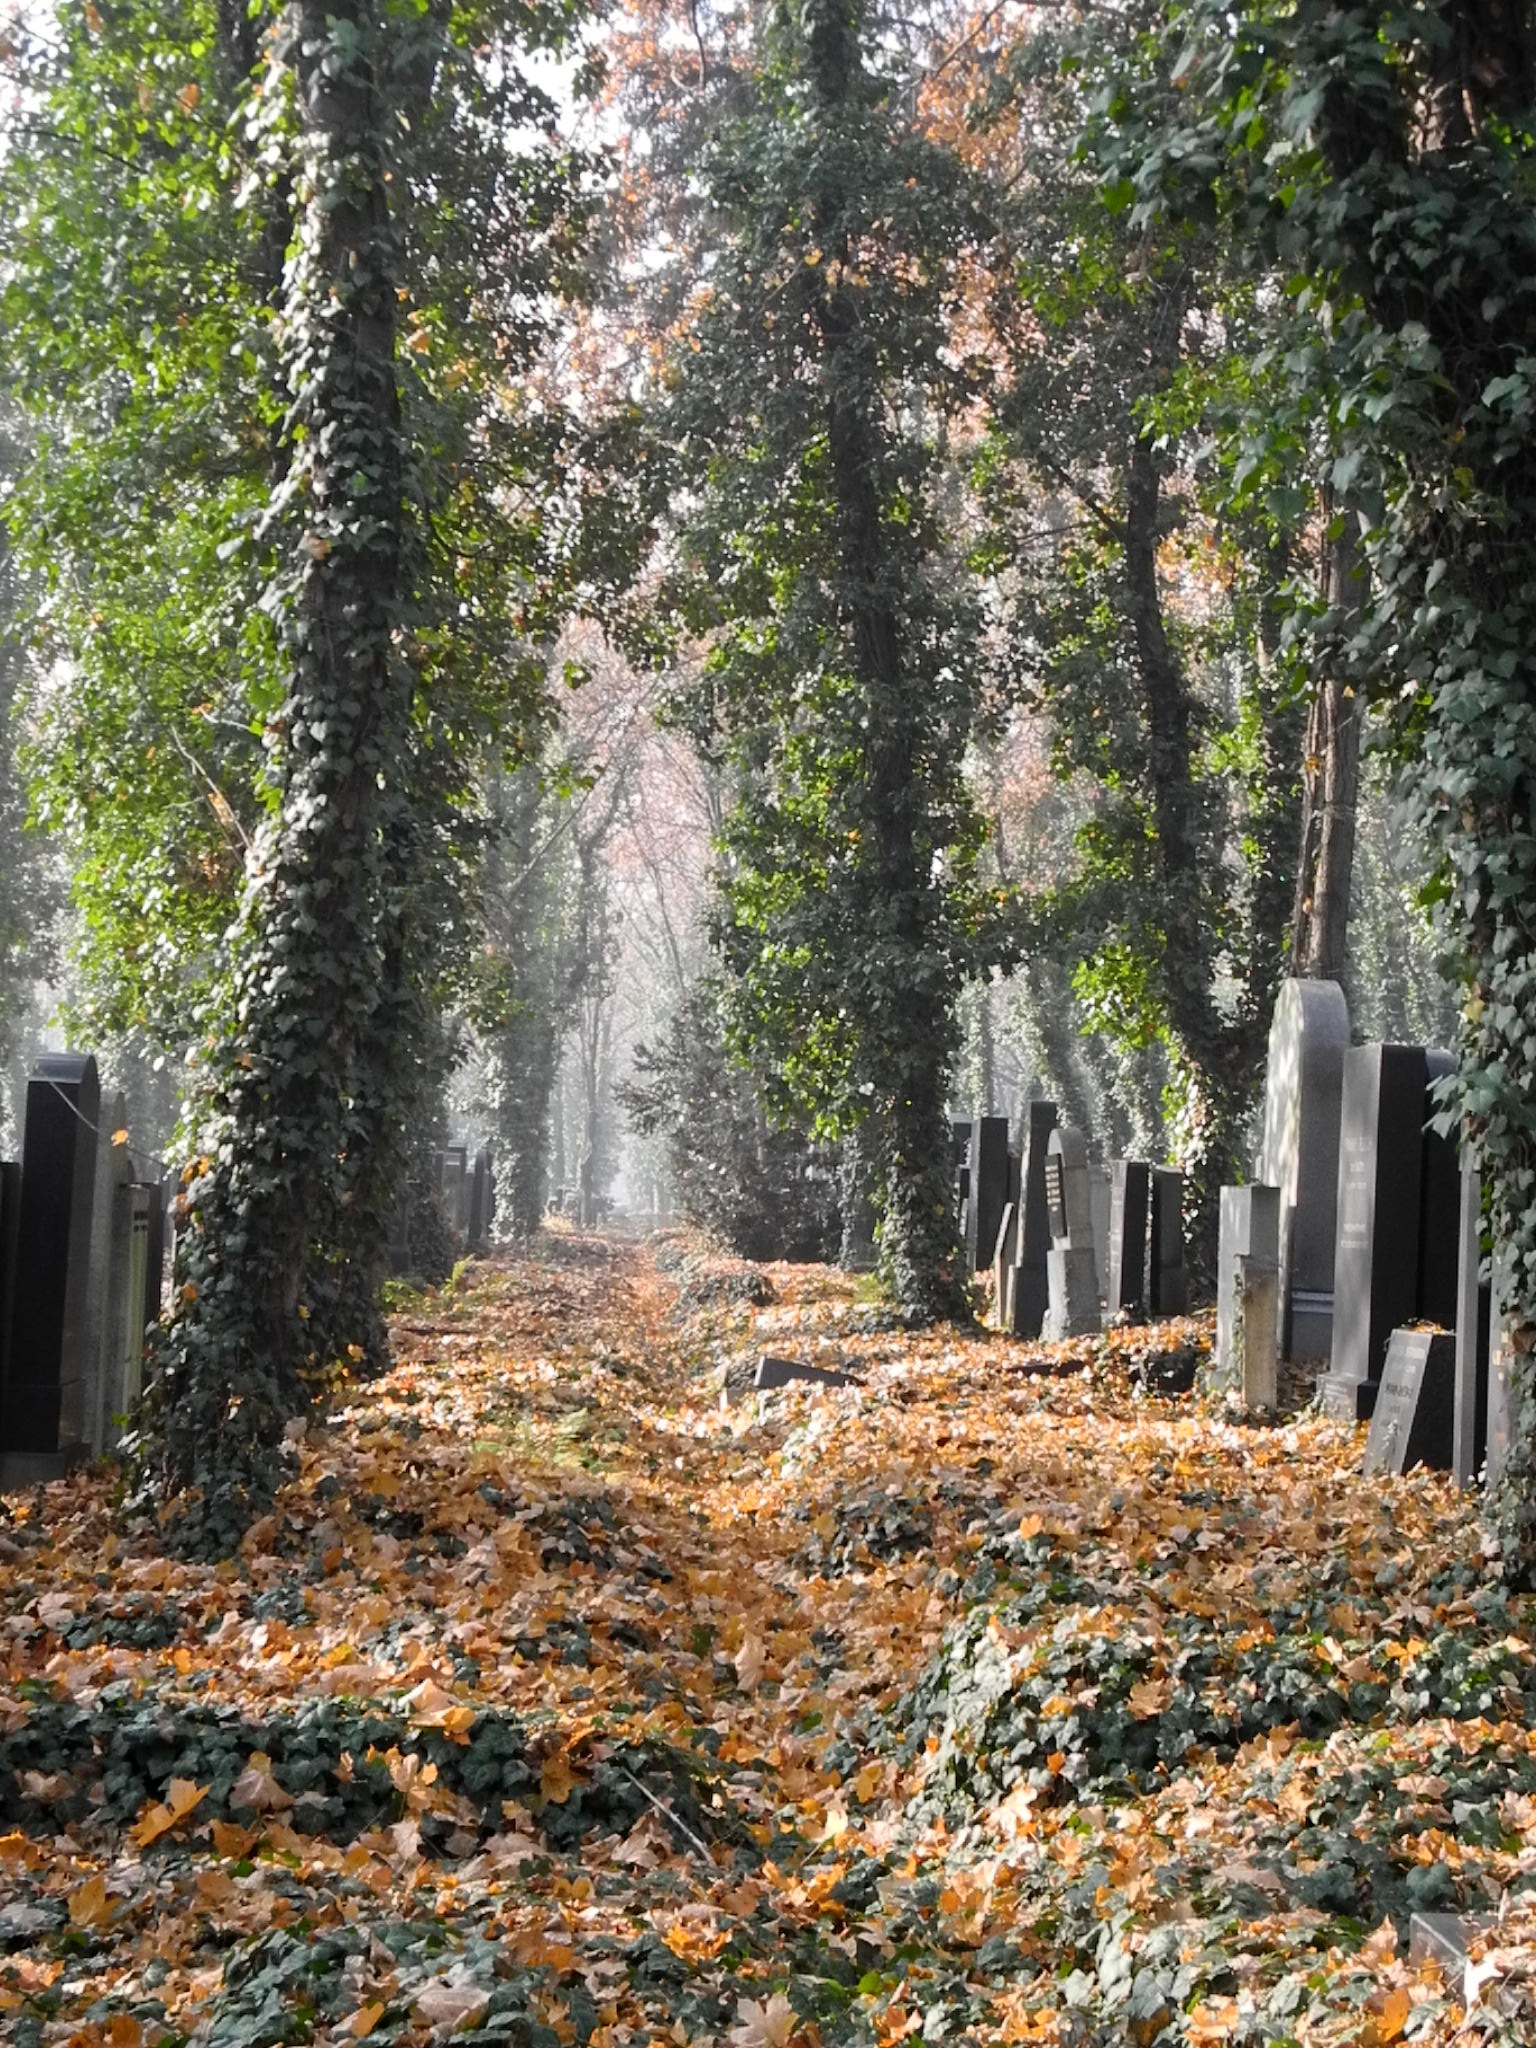
tree, forest, autumn, cemetery, garden, season, grave, tomb, woodland, habitat, last calm, grave stones, jewish cemetery, god's acre, natural environment